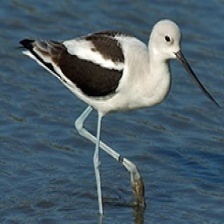
Species: AMERICAN AVOCET
Scientific name: PSITTACULA EUPATRIA